Q*bert

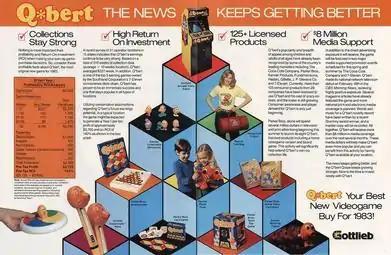
An advertisement flyer for merchandise products tie-ins to the arcade video game Q*bert

"Q*bert" became one of the most merchandised arcade games behind "Pac-Man", although according to John Sellers it was not nearly as successful as that franchise or "Donkey Kong". The character's likeness appears on various items including coloring books, sleeping bags, frisbees, board games, wind-up toys, and stuffed animals. In a flyer distributed in 1983, Gottlieb claimed over 125 licensed products. However, the video game crash of 1983 depressed the market, and the game's popularity began to decline by 1984.